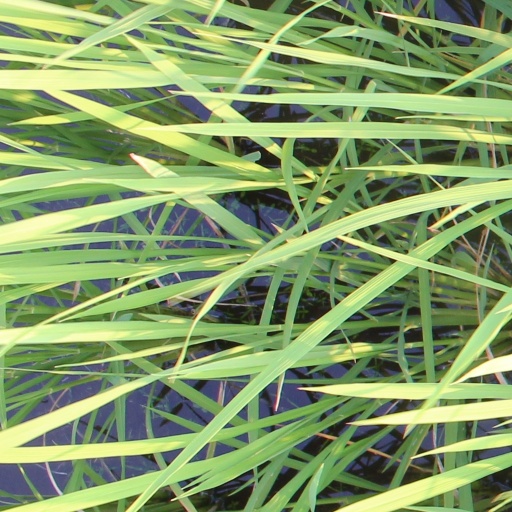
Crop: rice